Red Bull Racing Team

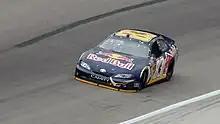
Brian Vickers driving for Red Bull in 2007 at Texas Motor Speedway.

During the 2007 season, the team moved to Toyota as the manufacturer. Both Vickers and Allmendinger failed to qualify for the 2007 Daytona 500. Allmendinger, in the first duel race, crashed with fellow competitor Robby Gordon on lap 24, causing heavy damage to both their race cars. Vickers blew a right rear tire on lap 51 in the second duel race, ending his chances of making the Daytona 500. One week later, Vickers qualified for the 2007 Auto Club 500, which resulted in the team receiving their first top-ten. After failing to qualify for four consecutive races, Allmendinger qualified for the 2007 Food City 500 held at Bristol Motor Speedway. During the 2007 Coca-Cola 600, NASCAR's longest race, Vickers was able to finish in the top-five. On October 5, 2007, the team's development driver, Scott Speed finished seventh in an ARCA race at Talladega Superspeedway. Allmendinger's team had a forty-third-place finish in the final owners' standings and had 19 DNQ's. Despite Vickers ending the season with five top-ten finishes with one being a top-five in the Coca-Cola 600, where he led seventy-six laps and finished 5th, Vickers still failed to qualify for 13 races. Vickers' team ended the season with a 38th owners' standings position.